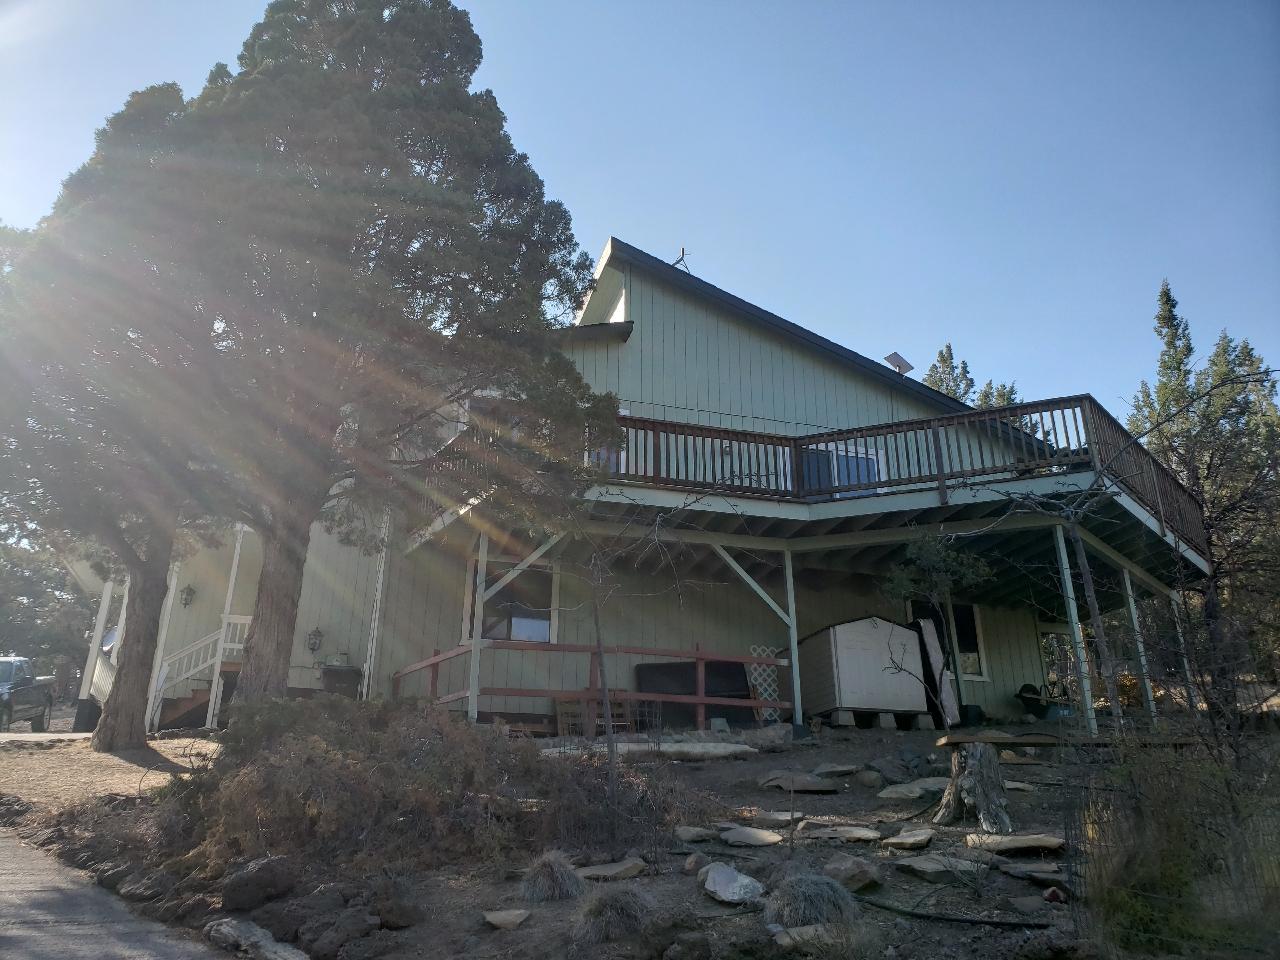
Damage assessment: no_damage